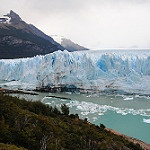
Scene: Outdoor